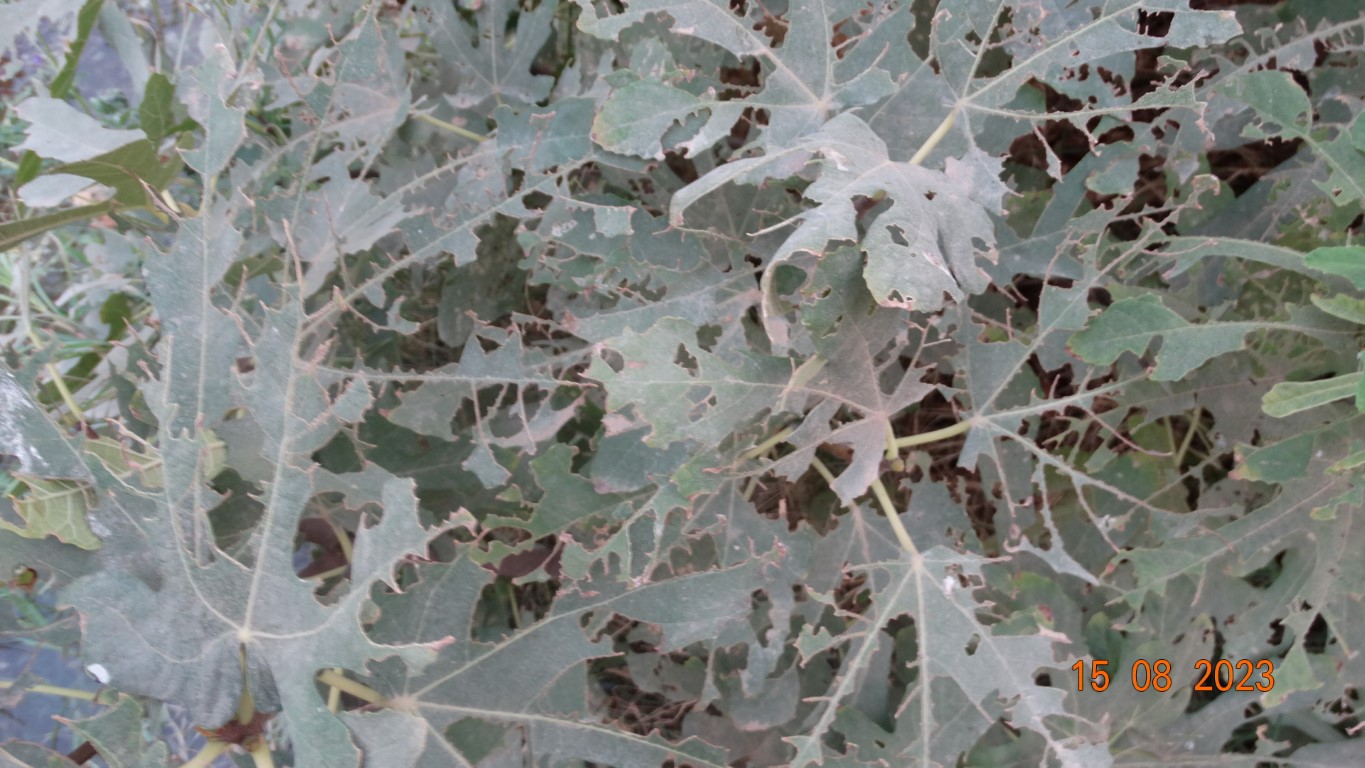
Label: infected